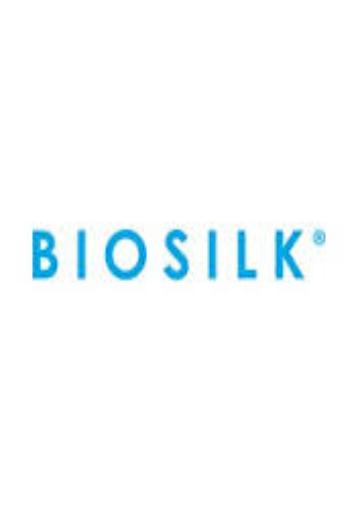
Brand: Biosilk
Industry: Necessities